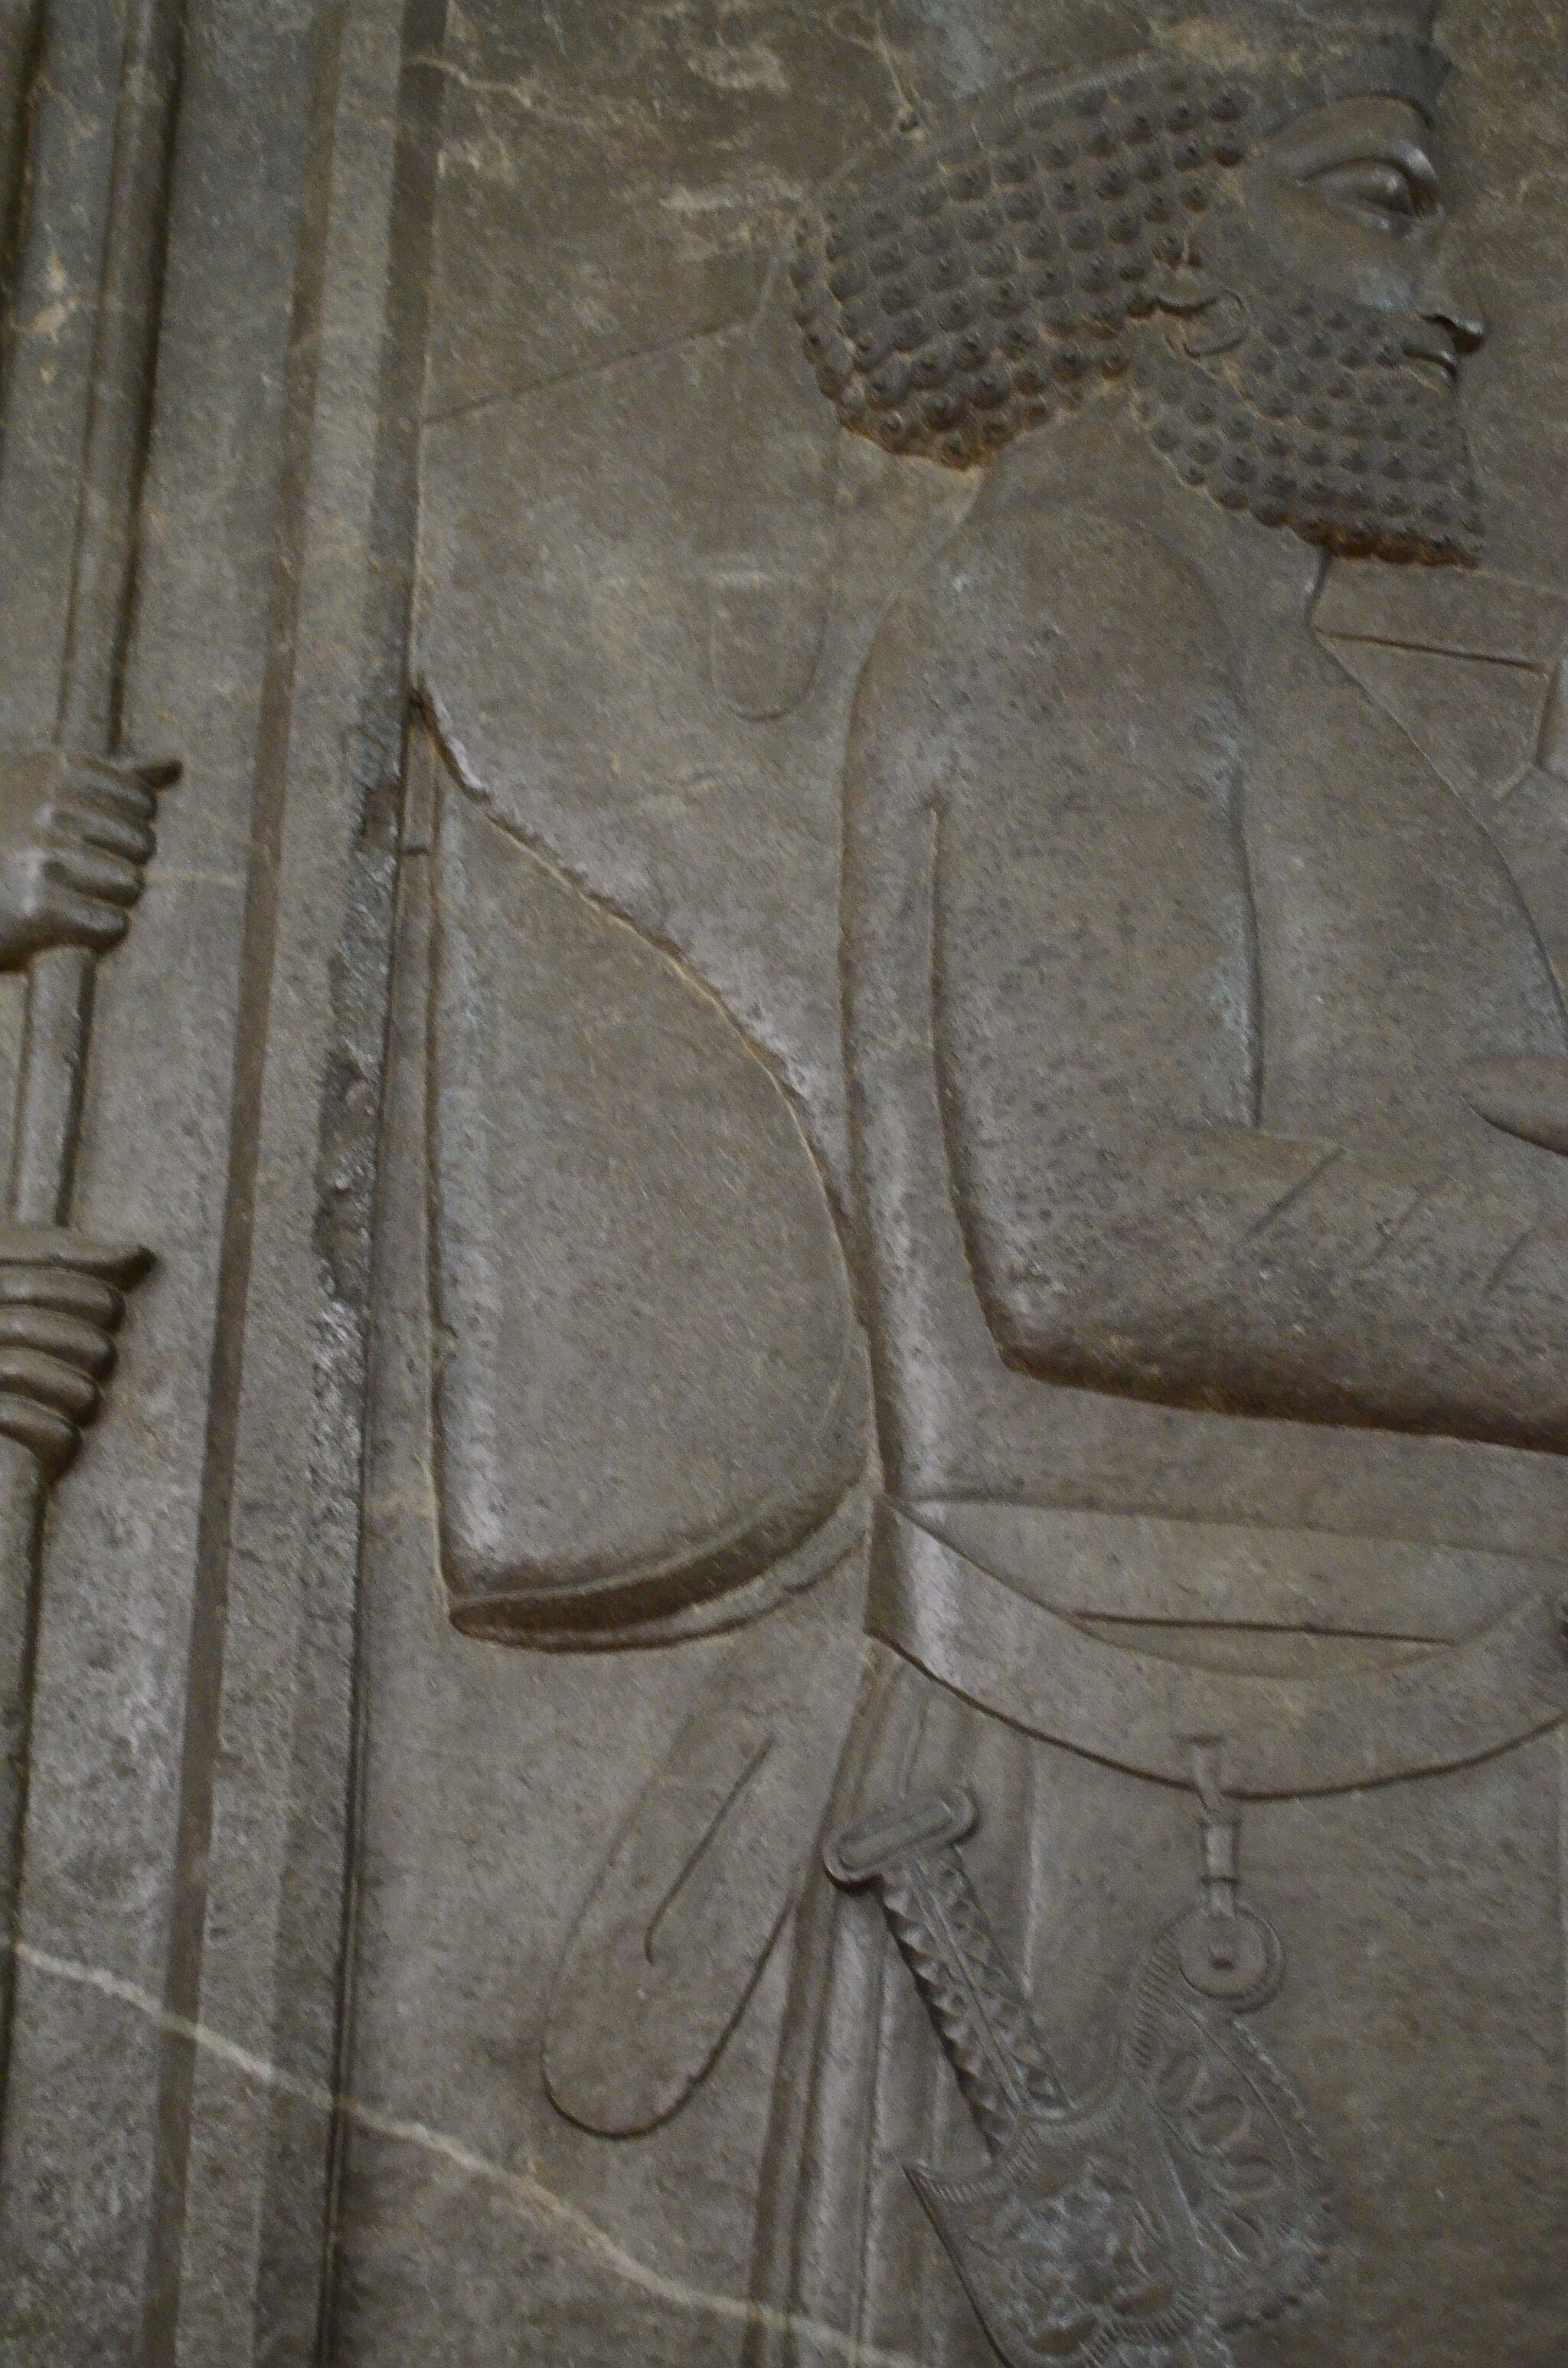
Title: National Museum of Iran Darafsh (829)
Description: National Museum of Iran
Date: 2015-06-17 14:25:27
Categories: GFDL, Acinaces, License migration redundant, Self-published work, Photos by Darafsh Kaviyani, Audience scene of Darius (or Xerxes I)